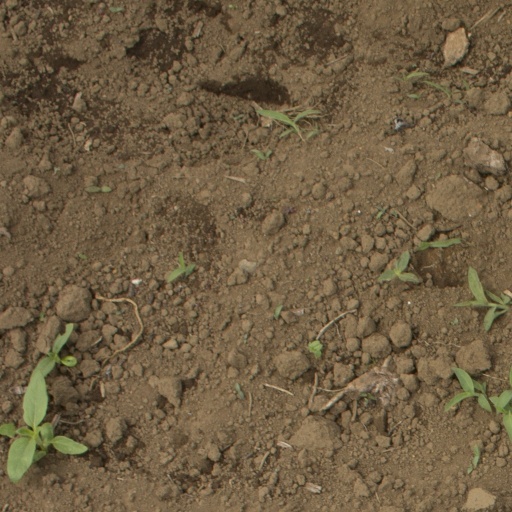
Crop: Jerusalem artichoke